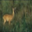
Label: deer